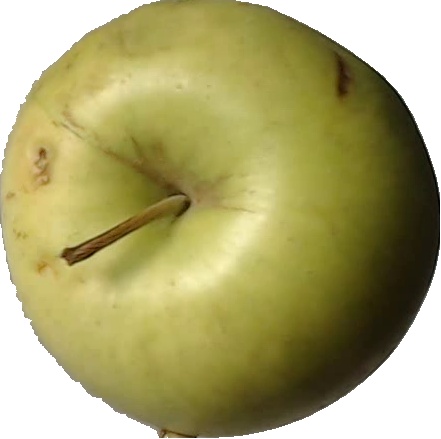
Label: apple_golden_3